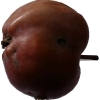
Label: Apple 18